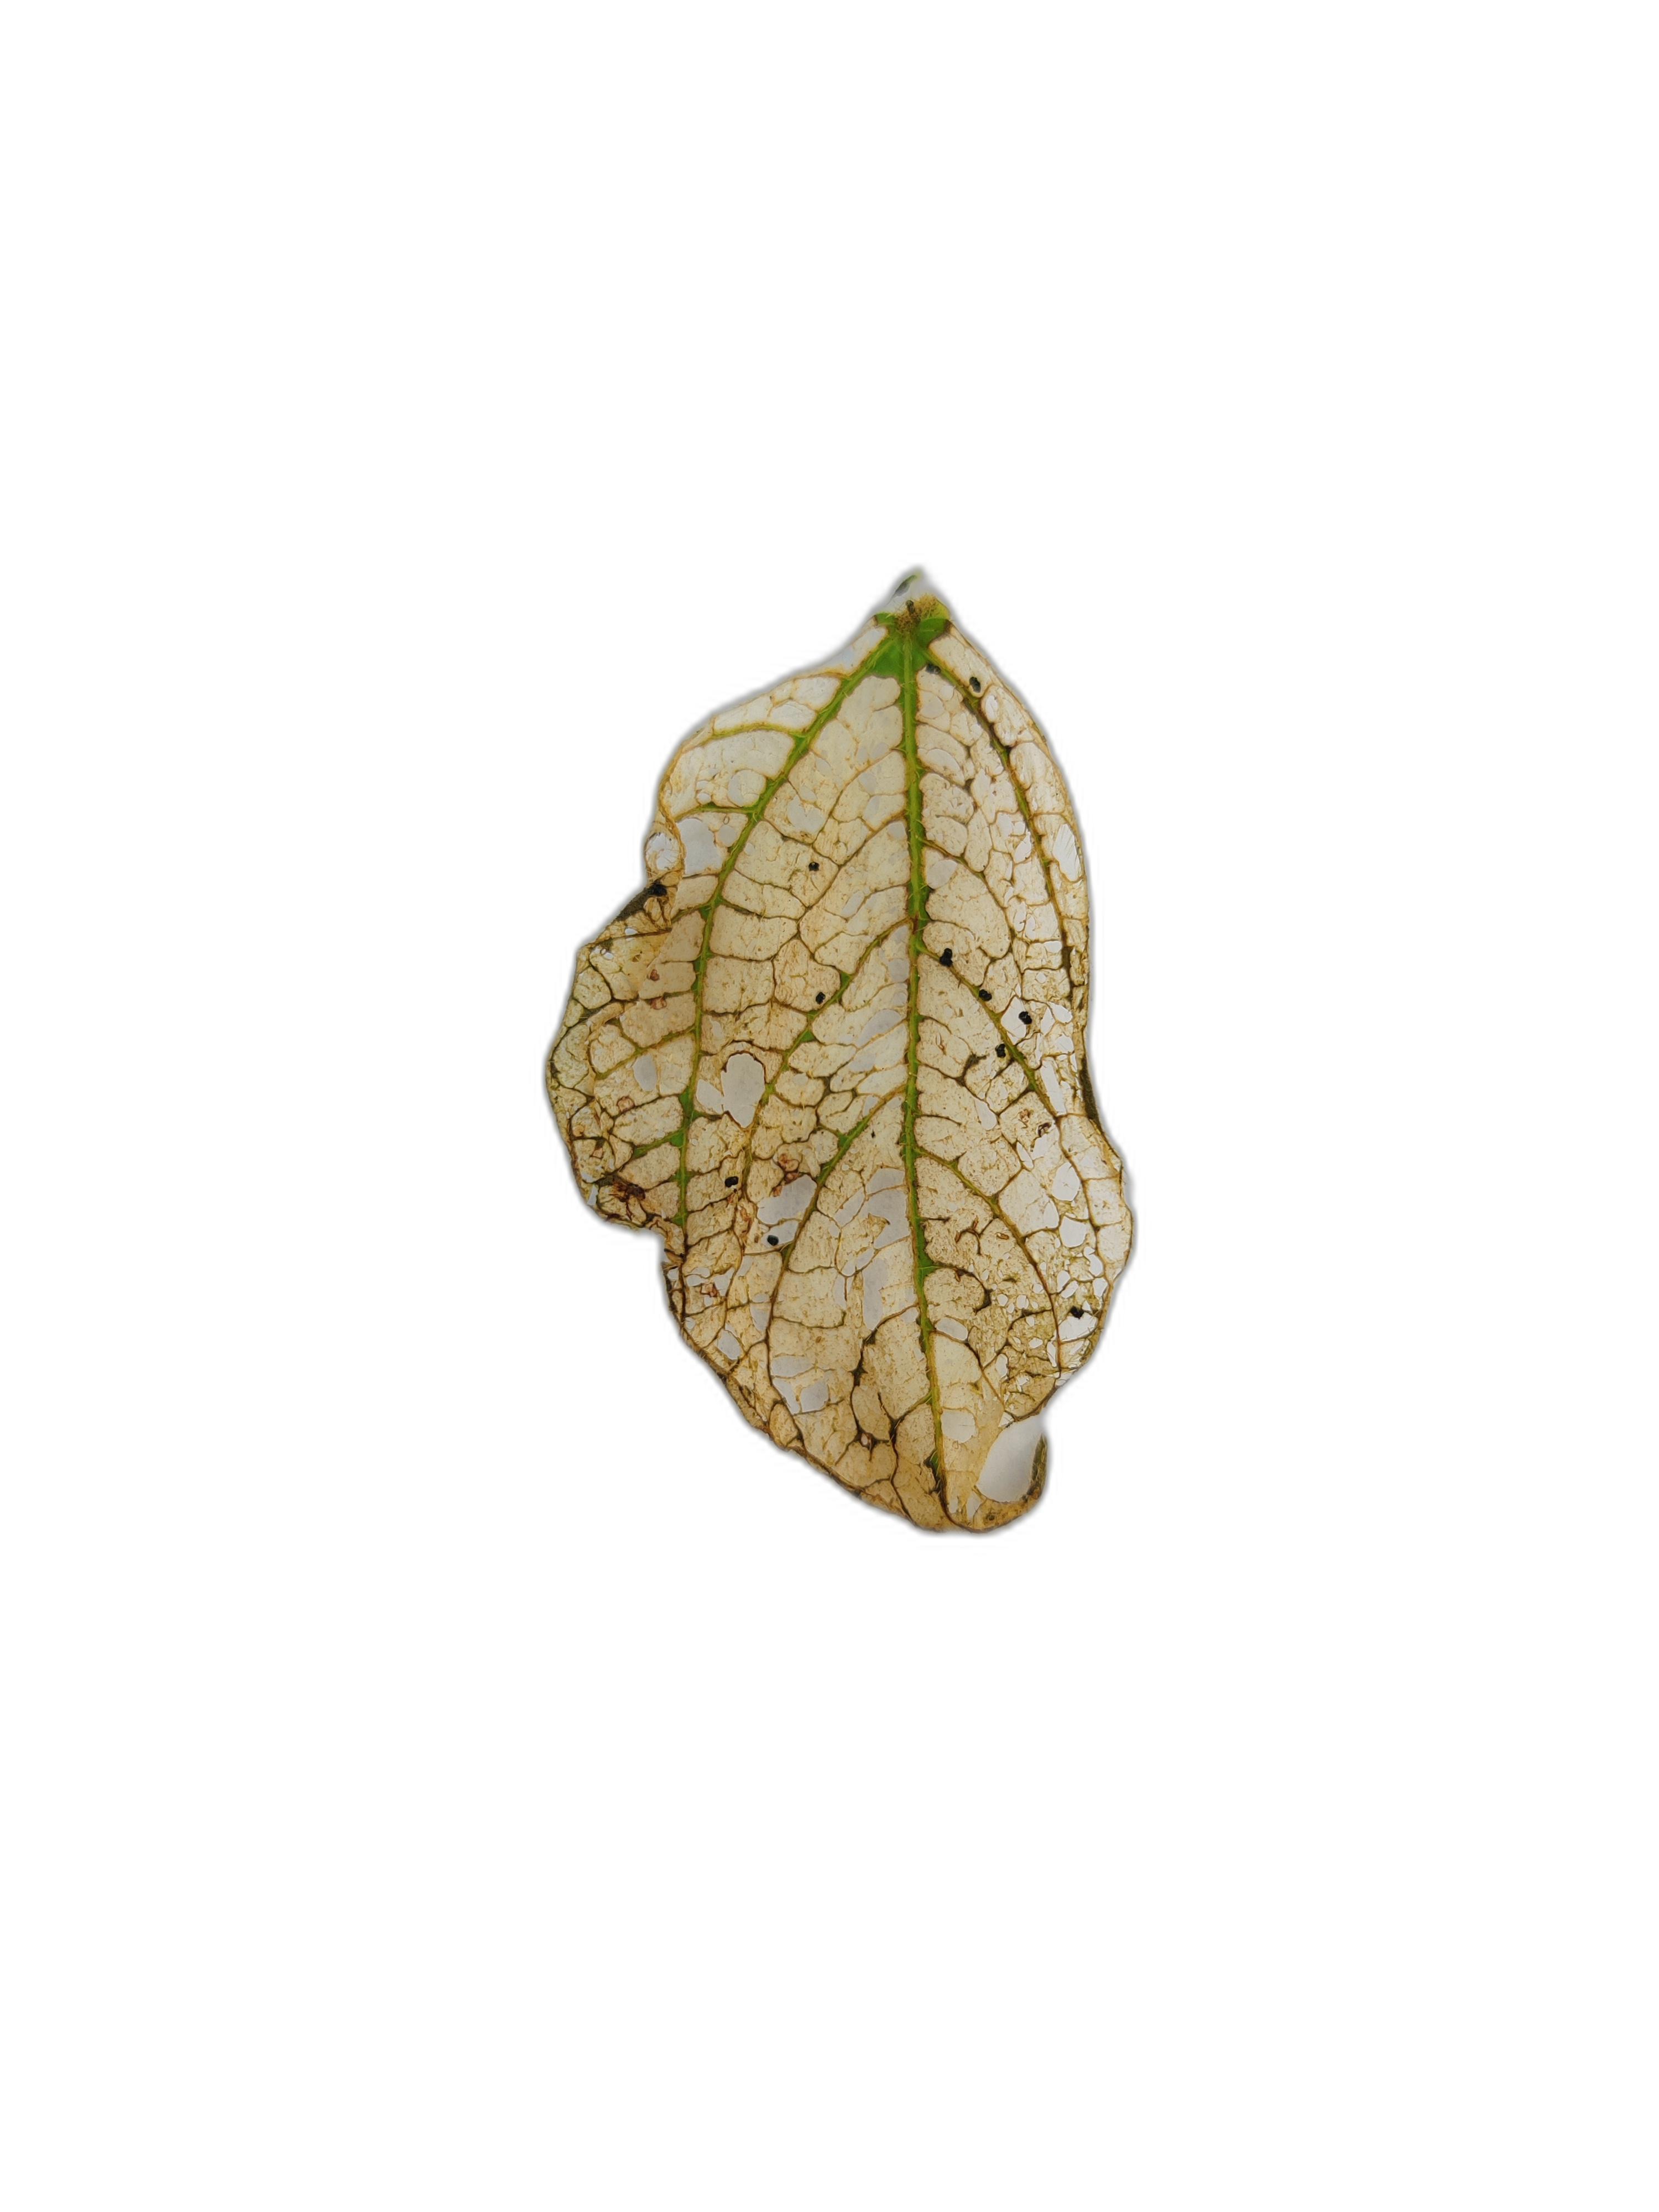
Label: Insect